Military history of Canada

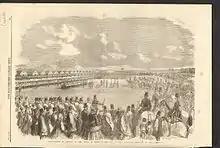
The 100th (Prince of Wales's Royal Canadian) Regiment of Foot receiving their regimental colours from Albert Edward, Prince of Wales, 1859

Animosity and suspicion persisted between the UK and the US decades after the American Revolution. The Napoleonic Wars exacerbated Anglo-American tensions, as the UK's naval blockade of France and the impressment of American sailors the British claimed were deserters, aggravated the US. As the US lacked a navy capable of challenging the UK, an invasion of Canada was proposed as a feasible method to attack the British. Americans living in the western frontier also hoped an invasion would end British support for Indigenous resistances in the American Northwest Territory. Strong support for war from congressional war hawks and optimistic assessments over the feasibility of invading Canada from US officers, like Major General Henry Dearborn, led the US to declare war on the UK in June 1812.